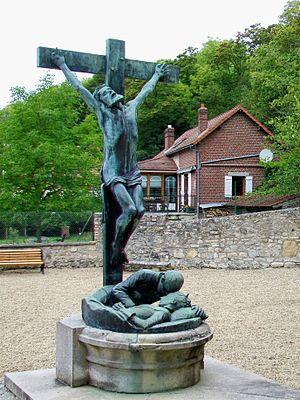
Monument aux morts du hameau de Bouillant, devant l'église.
Paul Albert Auguste Bartholomé né le 29 août 1848 à Thiverval-Grignon et mort